St Buryan

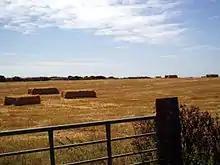
Farmland cut for hay in St Buryan parish

Brenda Wootton, the well-known Cornish bard and folk singer, ran her celebrated 'Pipers Folk Club' in St Buryan Village Hall for a time in the late 1960s (later in Botallack). Continuing the musical tradition, the village is also home to St Buryan Male Voice Choir who fulfil many engagements every year and adopt a variety of musical styles. The choir was founded over sixty years ago by Hugh Rowe; his son Geoffrey Rowe was born in the village, and made his name as a singer and comedian performing as Jethro. A female voice choir, the Buriana Singers, also exists.